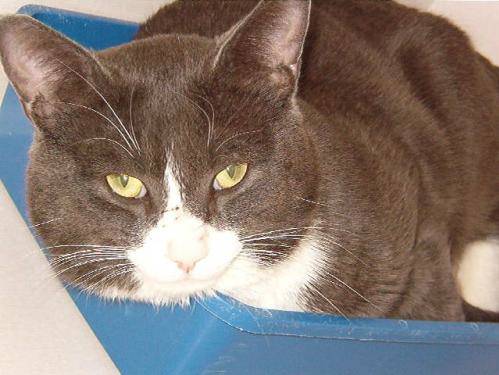
Label: cat